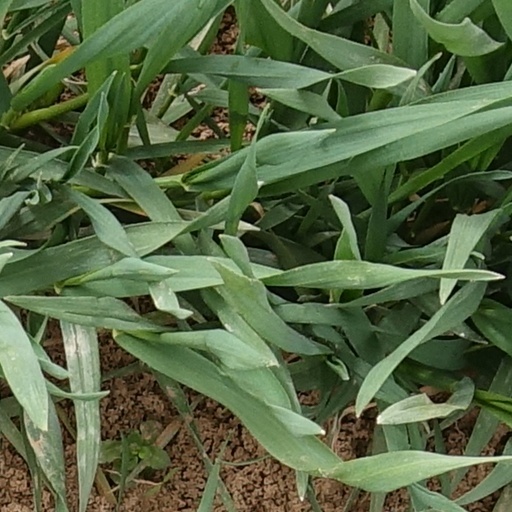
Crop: wheat